Johannes Jacob Wecker

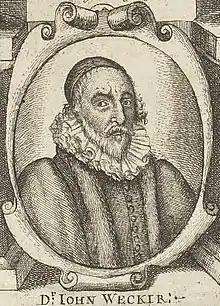
Johannes Jacob Wecker

He worked as a doctor from 1566 and wrote a number of works about medicine, some of which were in both French and Latin. Doubtless fleeing accusations of sorcery, Wecker moved to Basel after having published "Les Secrets de Wecker." For a number of years, he worked as a professor of logic at the local university.